Lullingstone Airfield

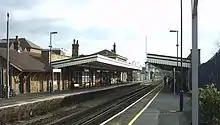
The canopies at Canterbury East were originally erected at Lullingstone.

The station appeared on railway timetables from May 1939 to June 1954, and was shown as open on the 1940 Ordnance Survey map. A planned housing development did not take place. Post-war Green Belt legislation prevented the scheme from being carried out, with developers preferring Heathrow as the site of a new London airport, due to it already being partly built and thus a cheaper option. The station buildings were demolished in March 1955, with the platform canopies being re-erected at station.